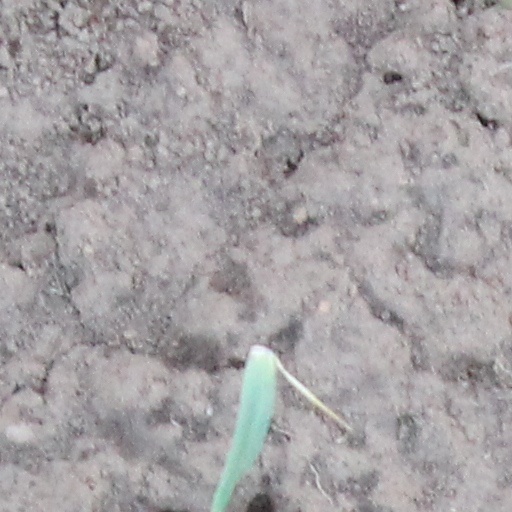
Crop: wheat